Gloria Begué Cantón

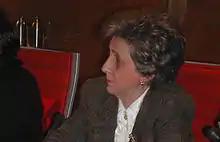
Begué in 2006

Gloria Begué Cantón (23 March 1931 – 27 December 2016) was a Spanish professor, jurist, senator and magistrate. She was the first female law school professor in Spain and was a law educator at Complutense University of Madrid and the University of Salamanca.